Nathaniel Holcomb III House

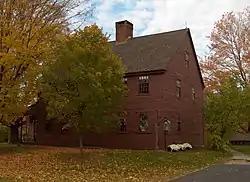

The Nathaniel Holcomb III House, also known as the Isaac Porter House, is a historic house at 45 Bushy Hill Road in Granby, Connecticut. It is locally significant as the residence of Nathaniel Holcomb III, a prominent resident, and as a well-preserved example of early 18th century residential construction.